Francisco Brennand

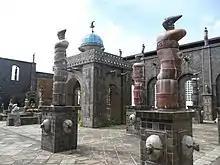
Outdoor ceramic sculptures by Francisco Brennand at the Oficina Brennand in Recife, Brazil.

He has held several solo exhibitions in important institutions, such as "Brennand", at Casa França Brasil, in 2000; "Brennand no Acerto com o Mundo", at Fundação Júlio Rezende, in Portugal, in 2001; "Brennand Esculturas: o homem e a natureza", at the Museu Oscar Niemeyer, in 2004; "Francisco Brennand: Flores, frutos, bichos e pássaros dos anos 60, 70 e 80", at the Afro-Brazil Museum, in 2007; and "Francisco Brennand – Senhor da Várzea, da Argila e do Fogo", at Santander Cultural, in 2007.